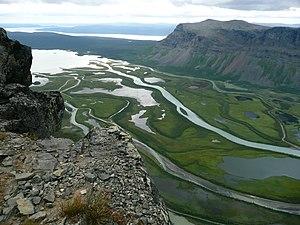
Rapaätno est une rivière du comté de Norrbotten, dans la province historique de Laponie, au nord de la Suède et un affluent du fleuve le Luleälven par le Lilla Luleälven.